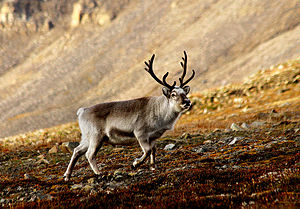
Rensdyr / Galleri
Rensdyret tilhører hjortefamilien og lever i nordlige tundraområder. Store flokke vandrer fra græsgang til græsgang i takt med årstidernes skiften. I alt findes omkring 3 millioner rensdyr. Dyrene lever af rensdyrlav, græs, urter og små løvtræer.